Twin City Rapid Transit Company

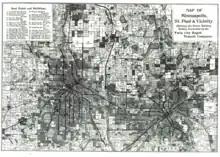
Minneapolis - St Paul Twin City Rapid Transit Company c 1894

In 1890, the two cities were connected with a railway along University Avenue, the first of four rail lines linking them together. A merger of the two city systems, the St. Paul City Railway Co. and Minneapolis Street Railway, formed the Twin City Rapid Transit Company. It went on a building spree, quickly doubling the amount of electrified track in the system.